Women in Russia

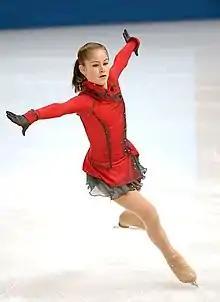
Julia Lipnitskaia

Valentina Vladimirovna Tereshkova (Russian: Валентина Владимировна Терешкова; born 6 March 1937) was the first woman to fly in space, having been selected from more than four-hundred applicants and five finalists to pilot the Vostok 6 mission on 16 June 1963. Before her recruitment as a cosmonaut, Tereshkova was a textile-factory assembly-worker and an amateur skydiver. In order to become a cosmonaut, Tereshkova was only honorarily inducted into the Soviet Air Force, and thus she also became the first civilian to fly in space. During her three-day mission, she performed various tests on herself to collect data on the female body's reaction to spaceflight.